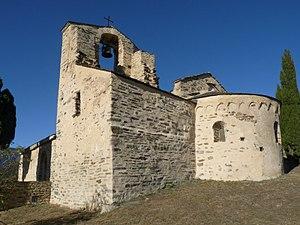
Eglise de Jujols, Pyrénées-Orientales, France
L'église Saint-Julien-et-Sainte-Basilisse est une église romane à Jujols, dans le département français des Pyrénées-Orientales. L'édifice est inscrit monument historique depuis 1967.